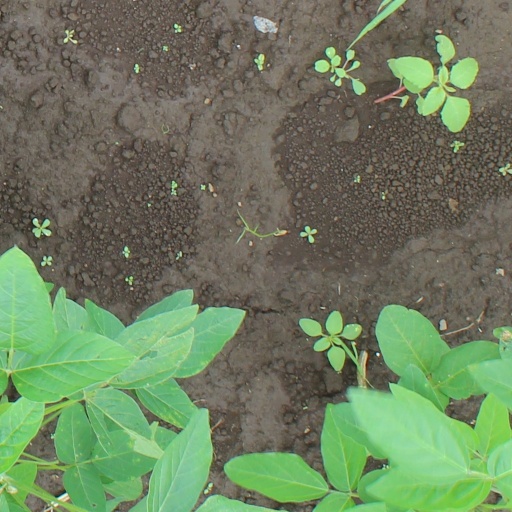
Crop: soybean